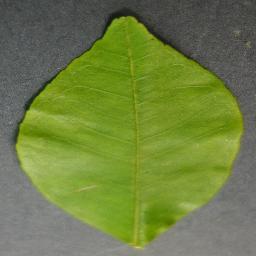
Label: Orange___Haunglongbing_(Citrus_greening)